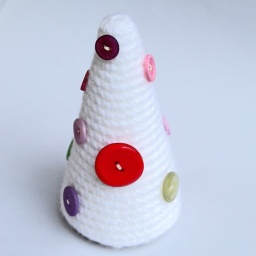
Crocheted over a foam base and embellished with pink green and purple buttons